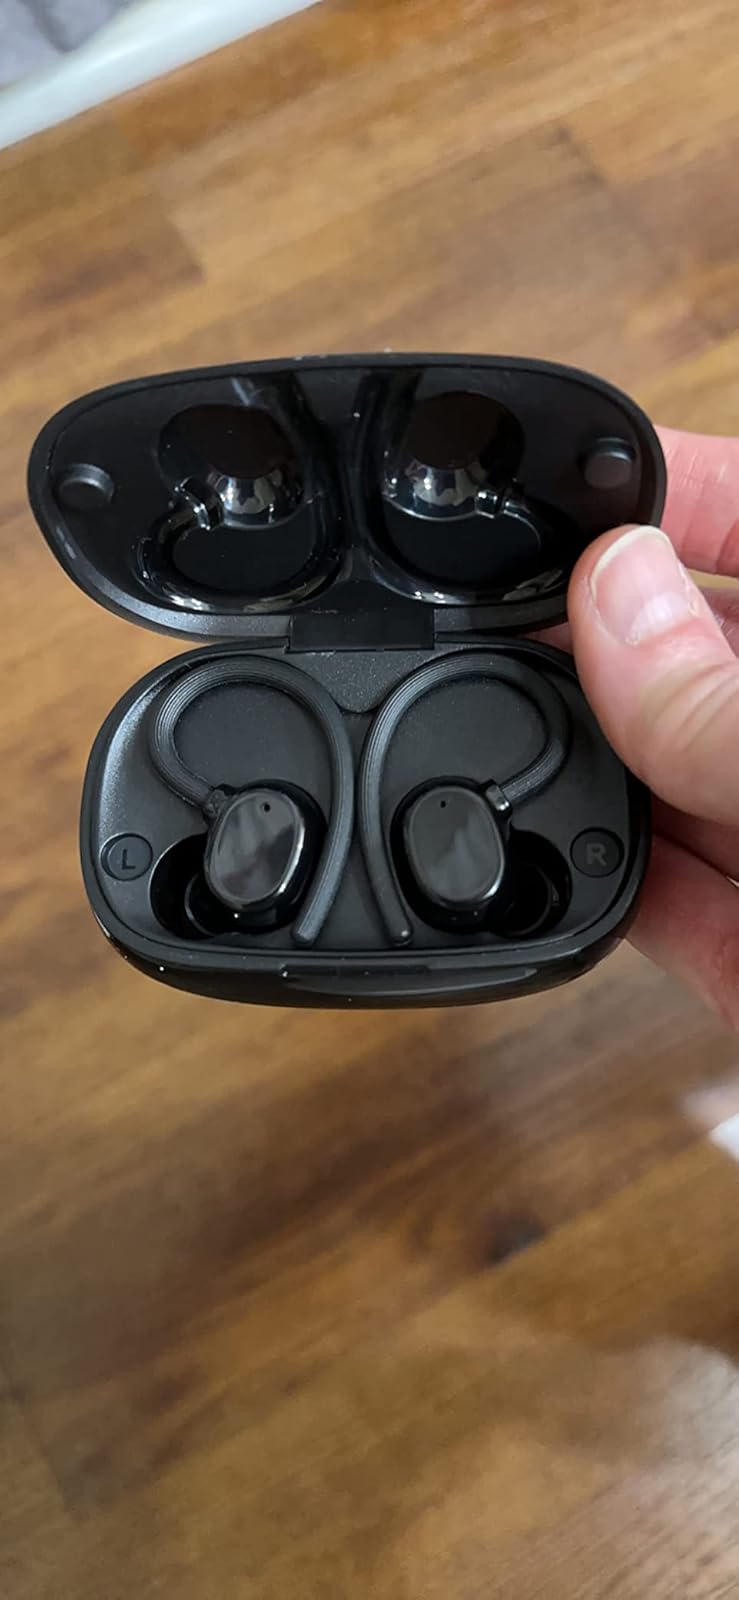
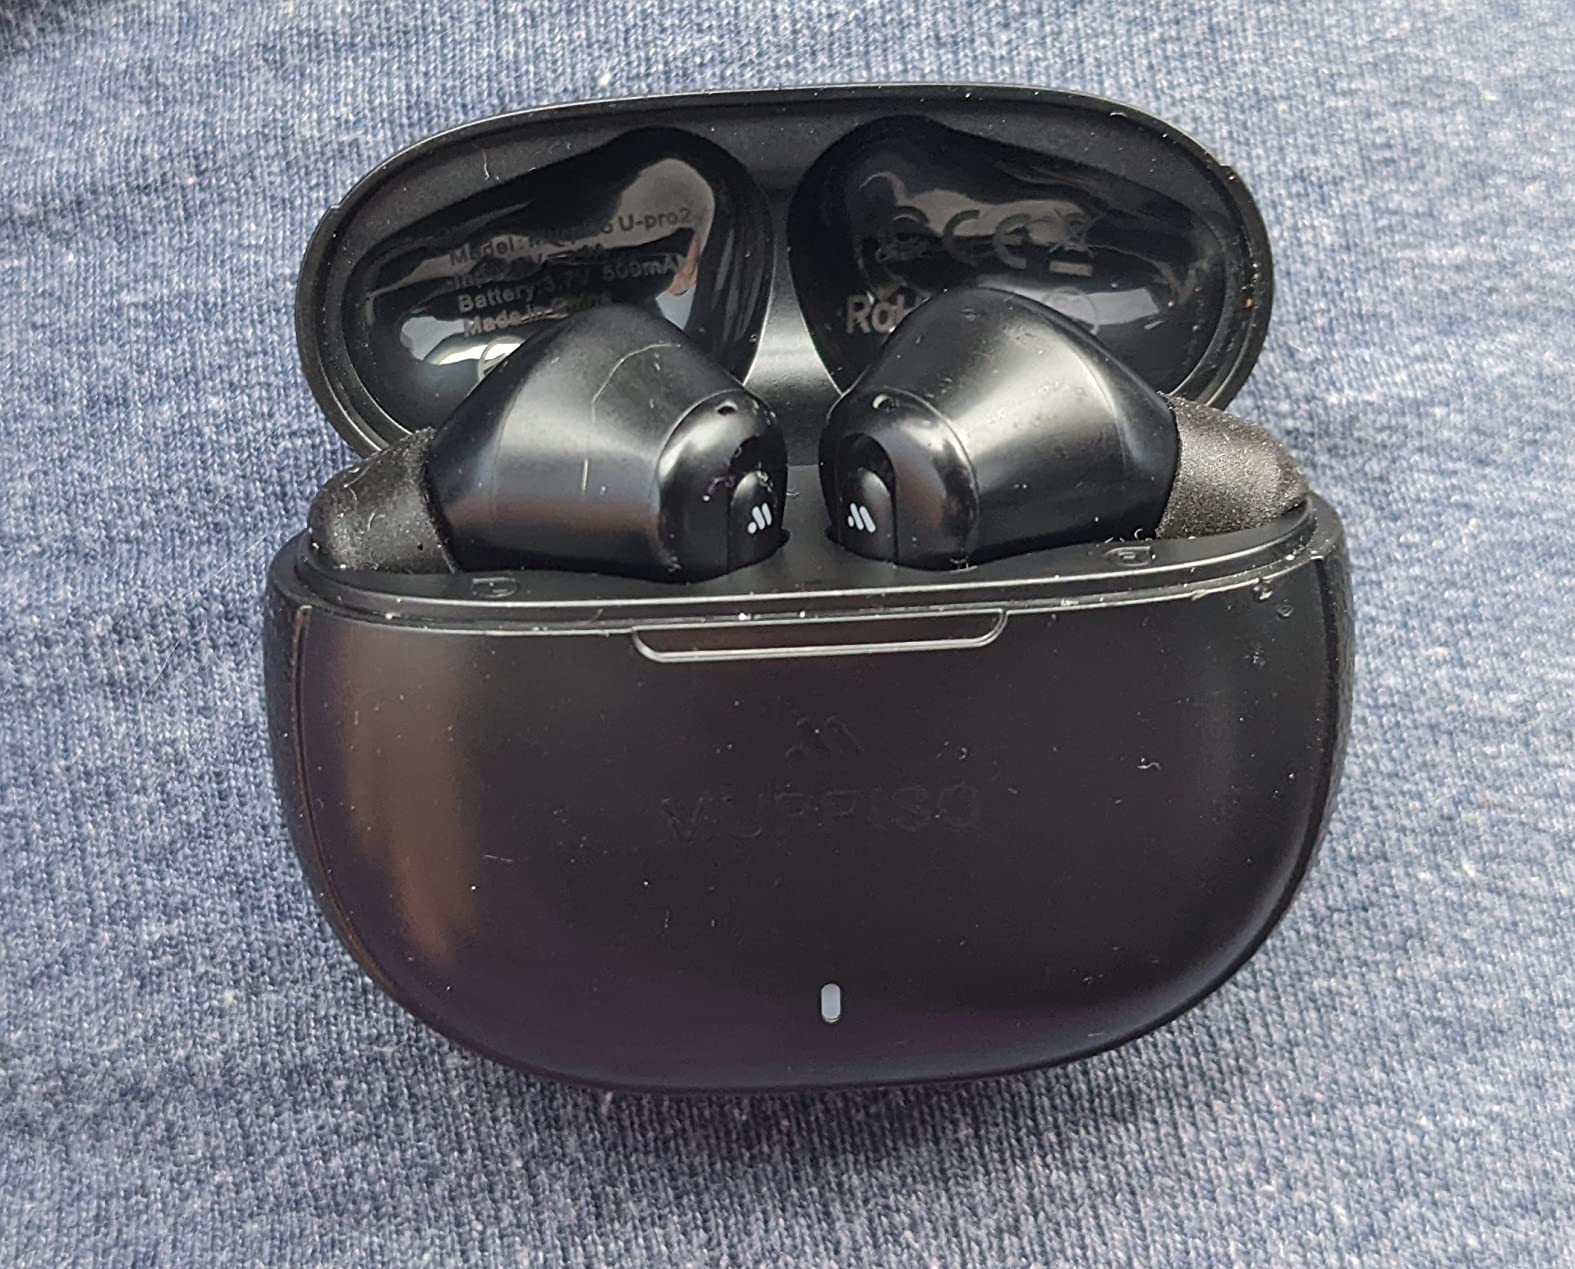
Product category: earbuds
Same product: no